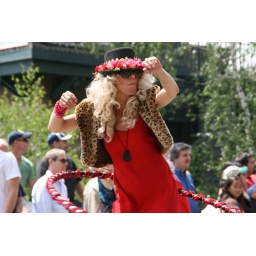
hula in a red dress